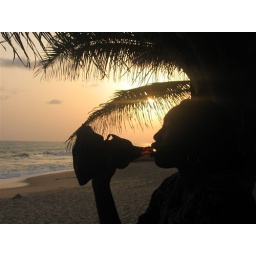
yes...that is in a brown paper bag...remember the hobo game!!